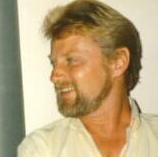
Age: 45